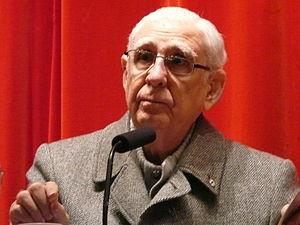
Fernando Cardenal Martinez, né le 26 janvier 1934 à Granada et mort le 20 février 2016 à Managua, est un prêtre catholique jésuite du Nicaragua. Homme politique nicaraguayen, il fut durant quelques années ministre de l'Instruction du premier gouvernement sandiniste de Daniel Ortega.